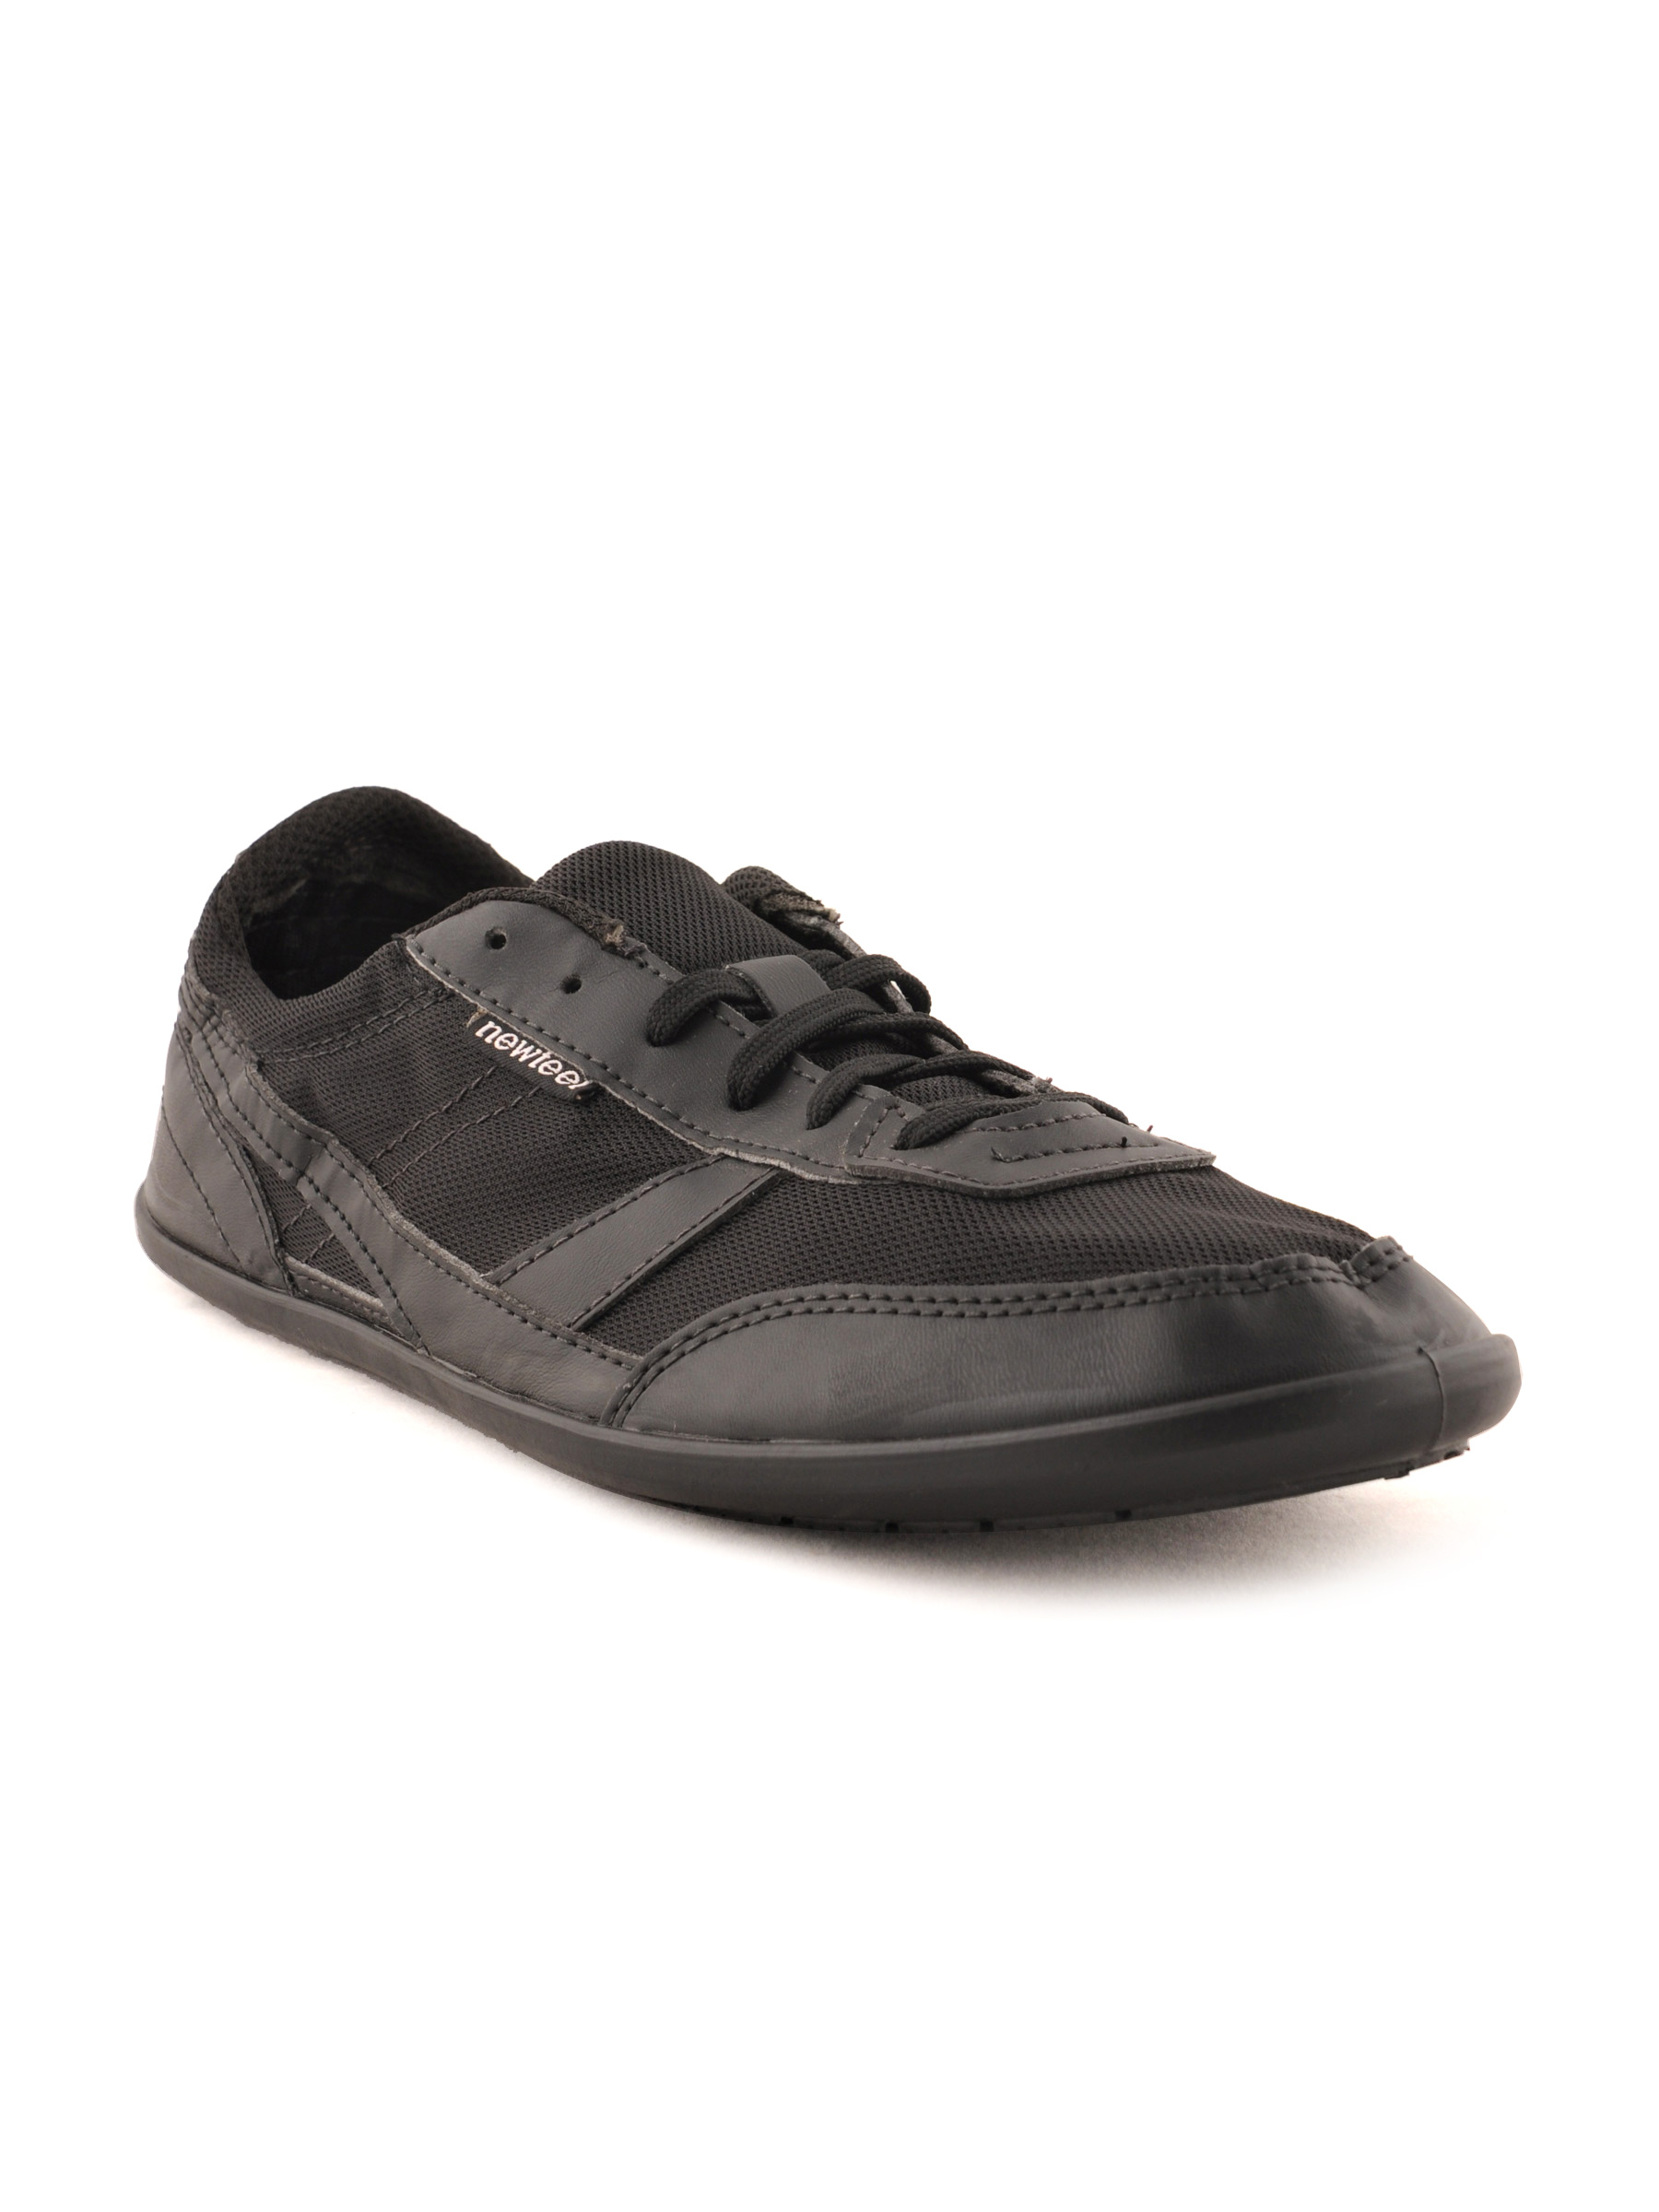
Newfeel Unisex Sports Black Sports Shoes
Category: Footwear / Shoes / Sports Shoes
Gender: Unisex
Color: Black
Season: Spring 2012
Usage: Sports